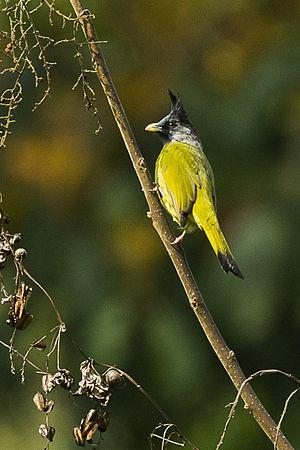
Le Bulbul à gros bec est une espèce de passereaux de la famille des Pycnonotidae.